The Silent Command

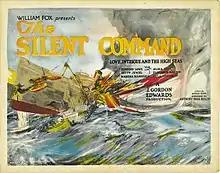
Lobby card

In 1923, William Fox was expanding his Fox Theatres chain of movie theaters. "The Silent Command" was shown at the opening or re-opening of several such locations. On August 25, 1923, the first Fox Theatre on the Pacific opened in Oakland, California. "The Silent Command" was the first feature-length film screened at the Fox Oakland, during an elaborate opening gala that also included Tom Mix riding Tony, the Wonder Horse into the theater. Attendees included members of the film industry, city officials from Oakland and San Francisco, and faculty and students from the University of California, Berkeley The following week, on August 31, it was also the first film shown at the grand opening of Fox's Monroe Theatre in Chicago, in an invitation-only showing involving studio executives and members of the film industry. To encourage attendance at further showings at the Monroe, the studio partnered with the Navy's local recruitment office to produce one-sheets encouraging men to see the film before enlisting. In Springfield, Massachusetts and St. Louis, it was also the debut film shown at theaters re-opening after renovations.